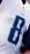
Number: 8